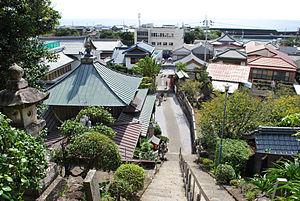
Muroto est une ville qui se situe dans la préfecture de Kōchi sur l'île de Shikoku au Japon.